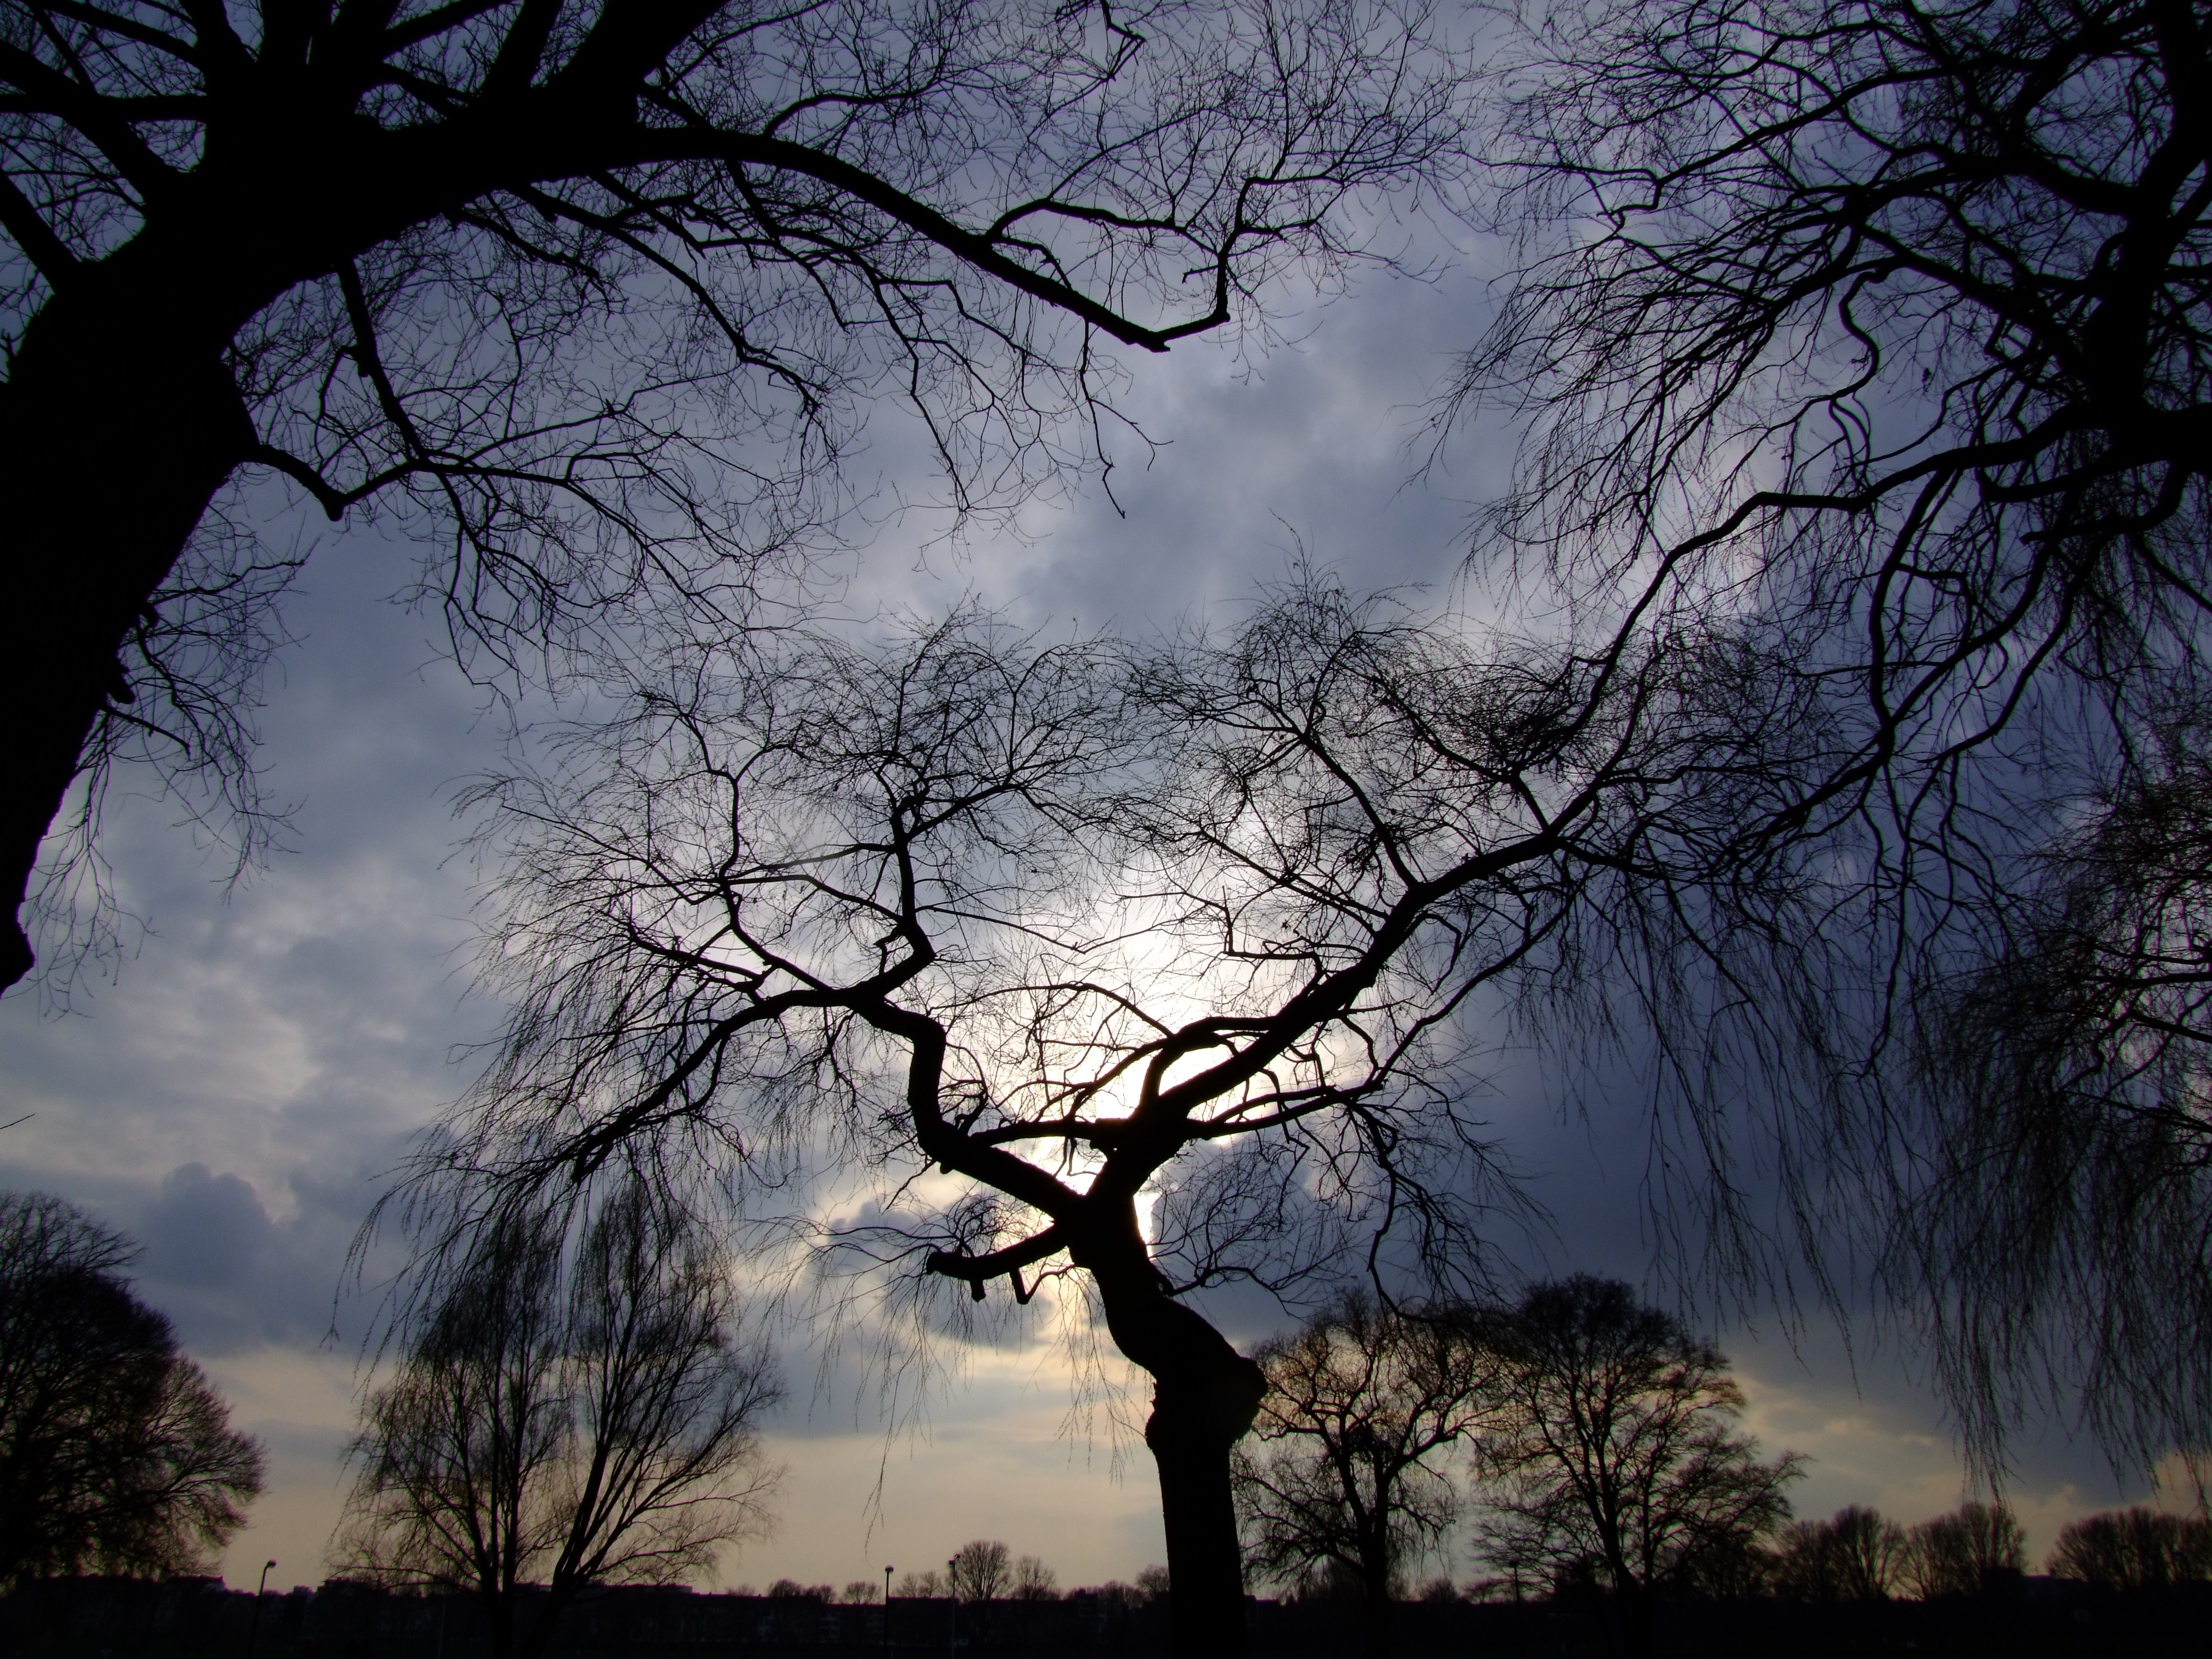
landscape, tree, nature, forest, branch, silhouette, winter, cloud, plant, sky, sunrise, sunlight, morning, dawn, atmosphere, dusk, evening, darkness, twig, trees, deciduous, germany, woodland, dramatic sky, mood, back light, phenomenon, dusseldorf, dramatic clouds, meteorological phenomenon, stock photography, atmosphere of earth, woody plant, computer wallpaper, in the lens, rheinpark